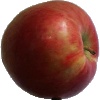
Label: apple_crimson_snow